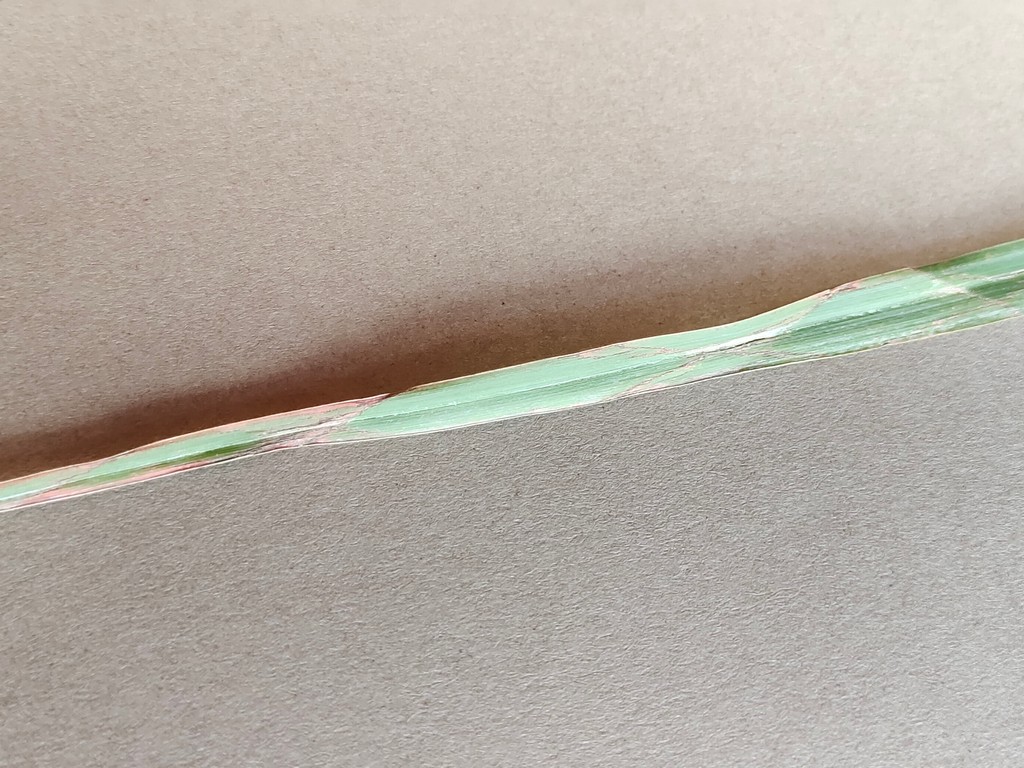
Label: Unhealthy